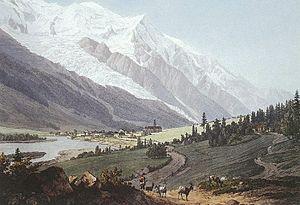
Chamonix-Mont-Blanc, ou plus communément Chamonix, est une commune française située dans le département de la Haute-Savoie, en région Auvergne-Rhône-Alpes. La commune de Chamonix-Mont-Blanc recouvre du nord au sud seize villages ou hameaux : le Tour, Montroc, le Planet, Argentière, les Chosalets, la Joux, le Lavancher, les Tines, les Bois, les Praz de Chamonix, Chamonix-Mont-Blanc, les Pècles, les Mouilles, les Barrats, les Pélerins, les Gaillands, les Bossons.